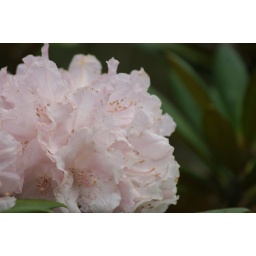
Some pretty flowers snapped on holiday as I don't have any flowers or plants in my new garden yet.